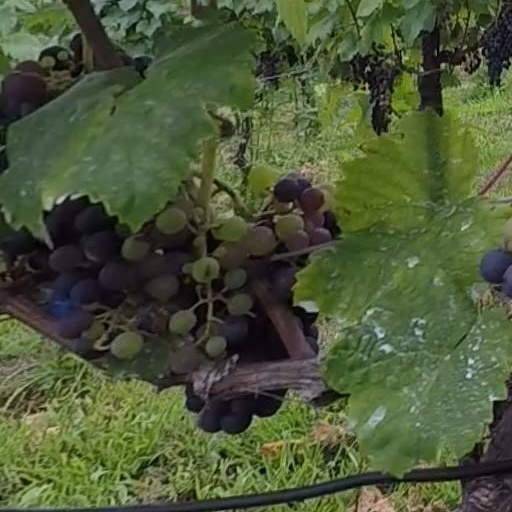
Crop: grape